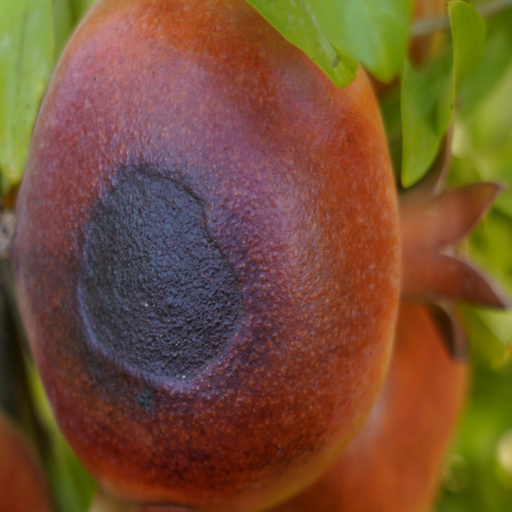
Label: Colletotrichum spp